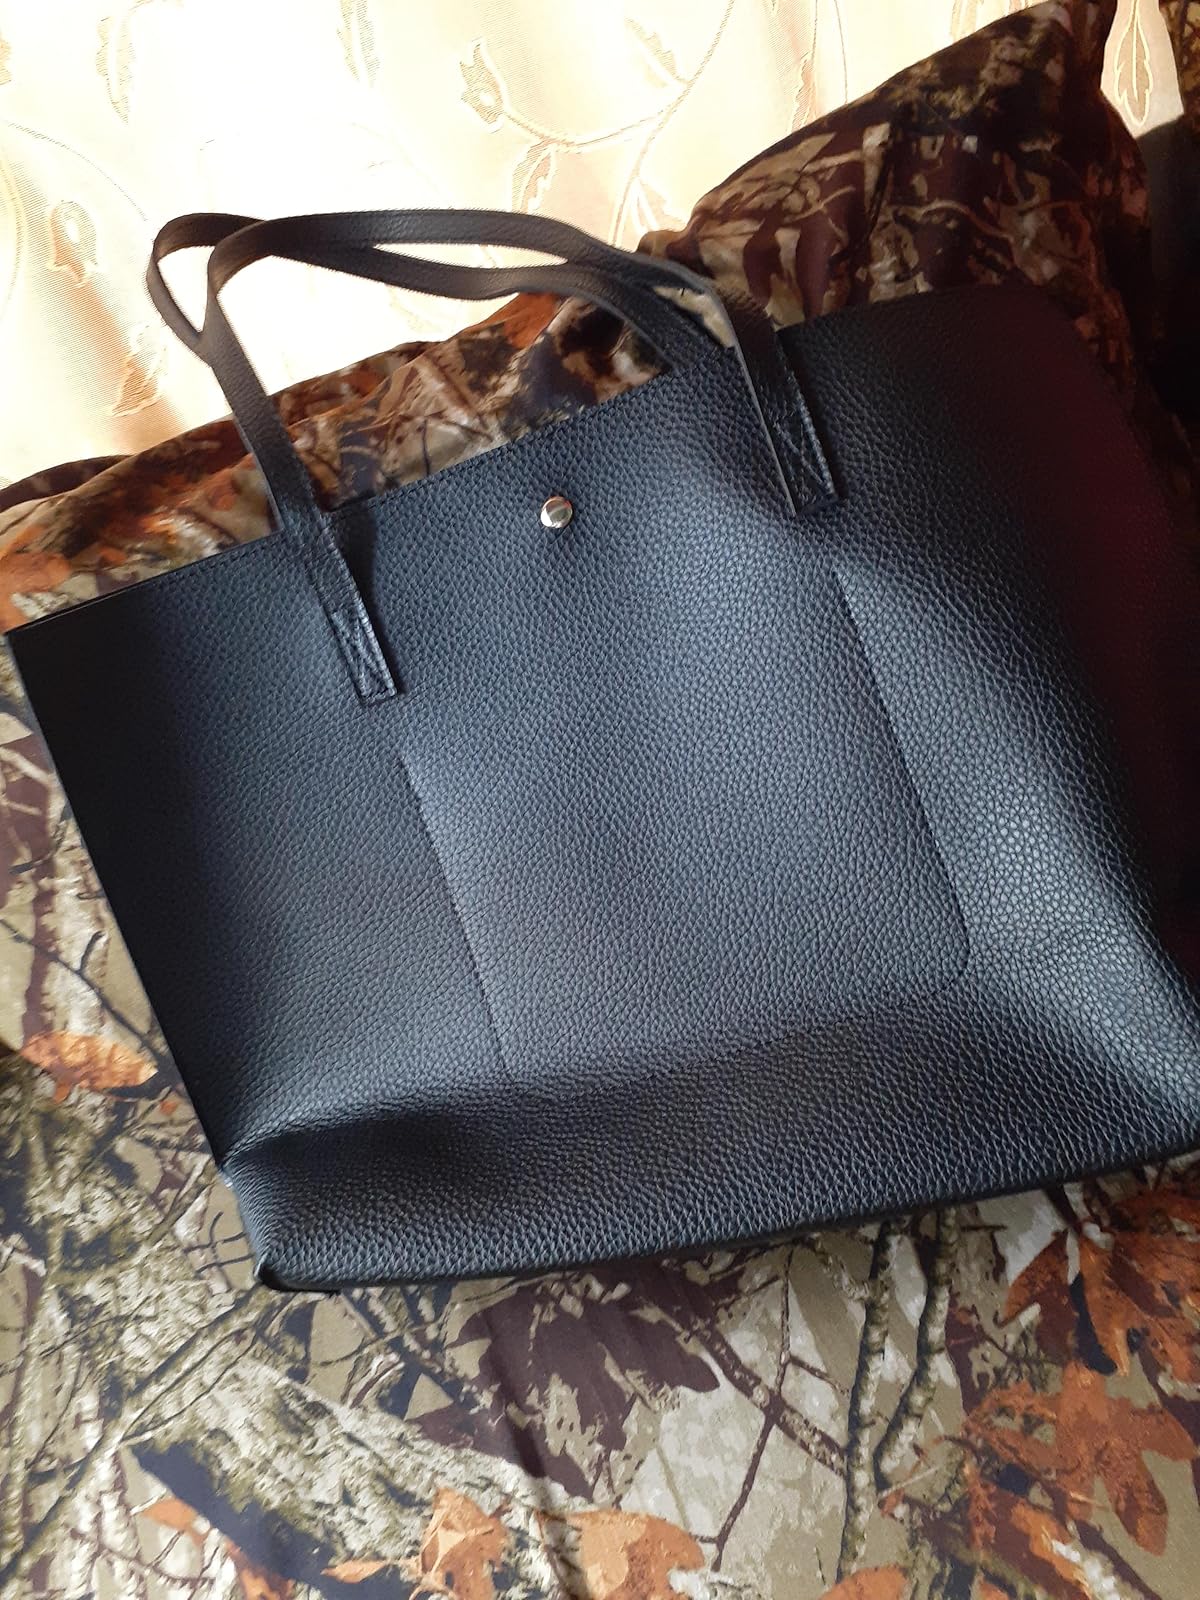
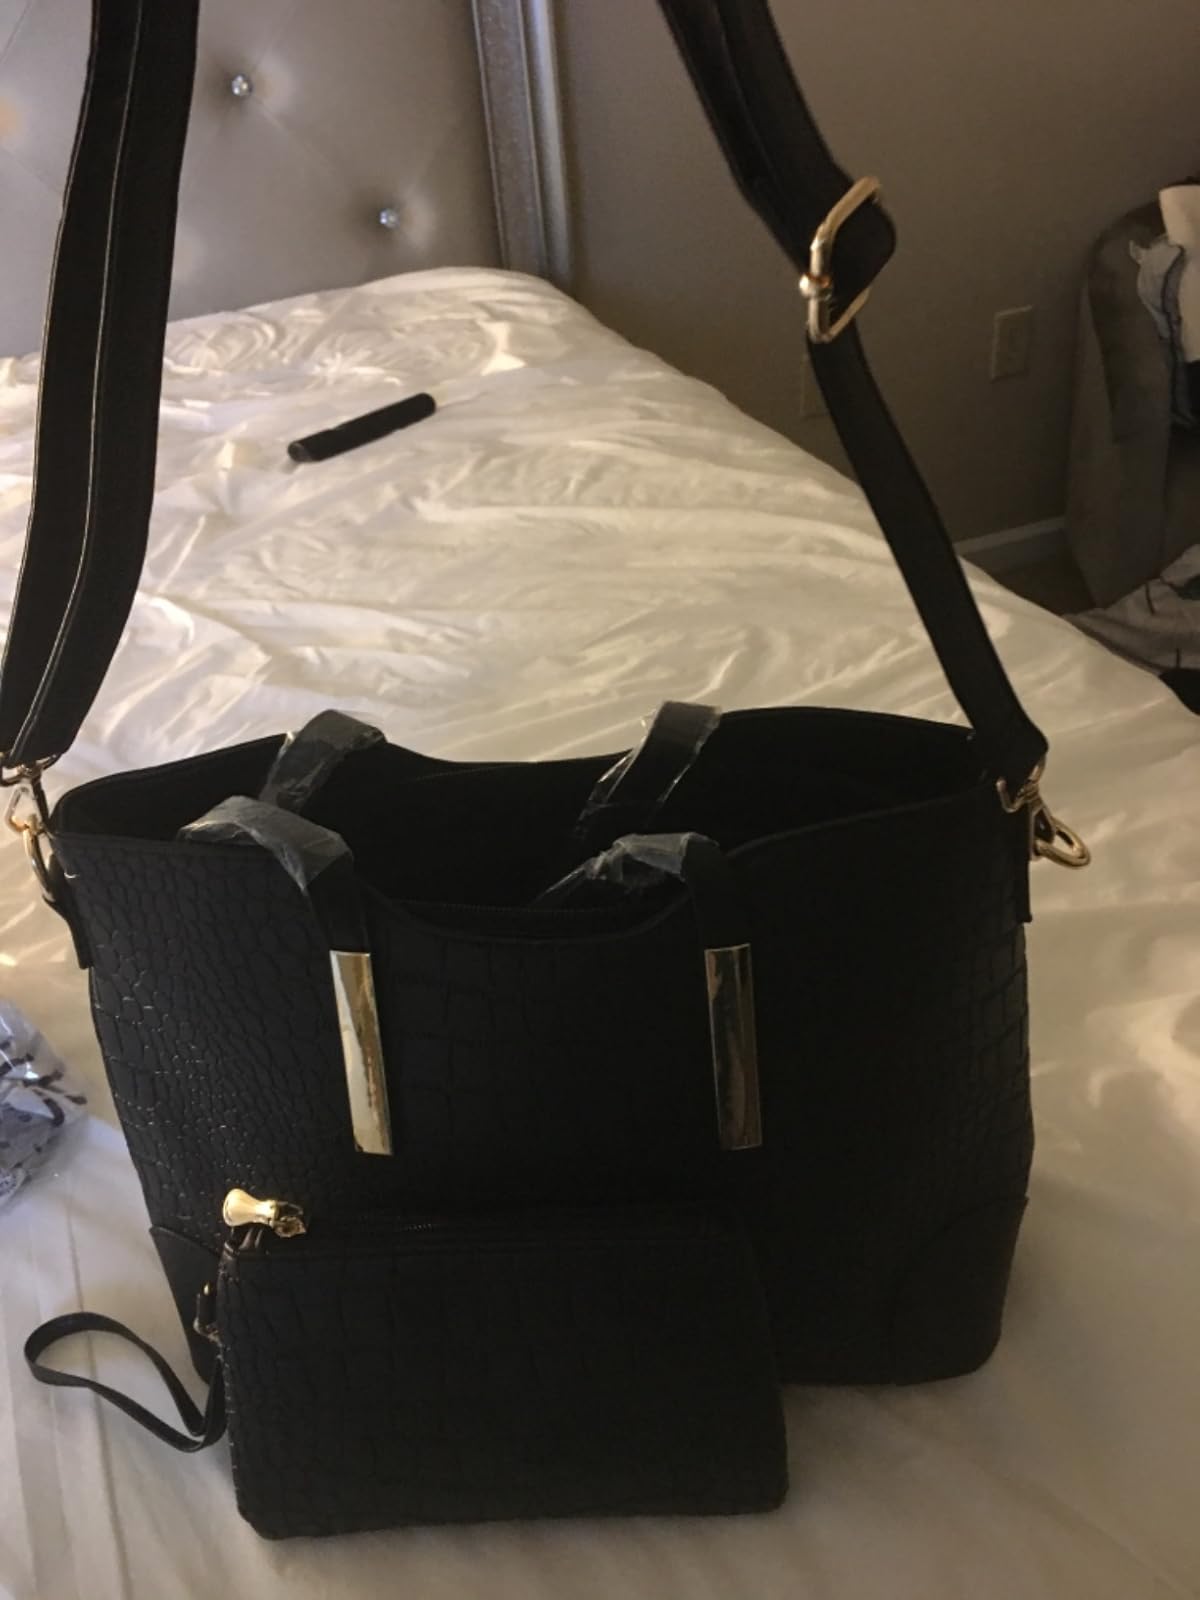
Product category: accessories_handbag
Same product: no